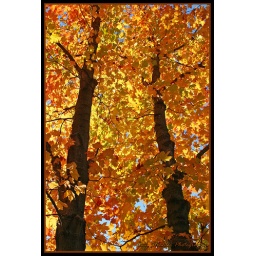
A couple of nearly identical black maple trees backlit by the evening sun last autumn.